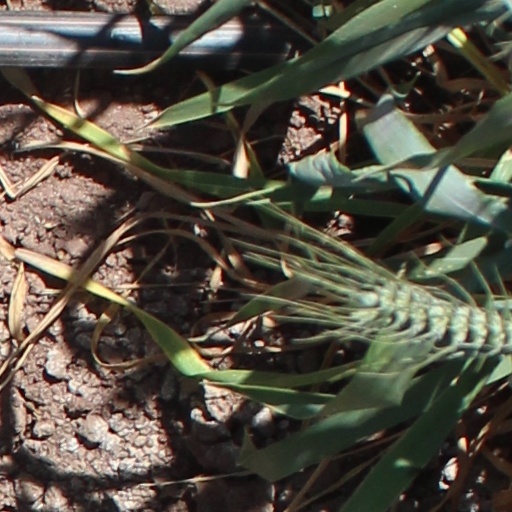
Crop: wheat